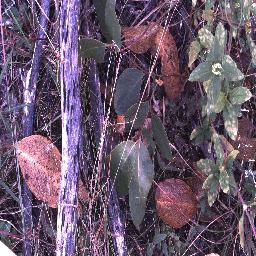
Label: negative